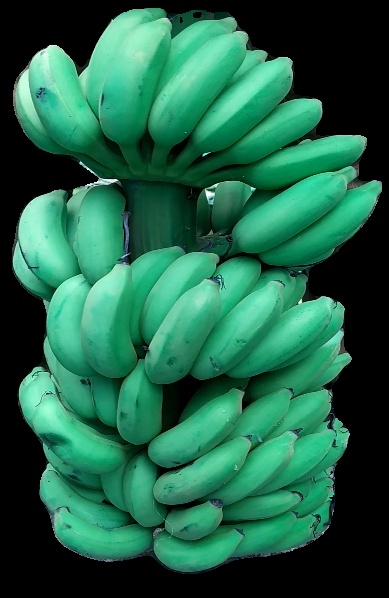
Variety: elakki-bale
Grade: grade1